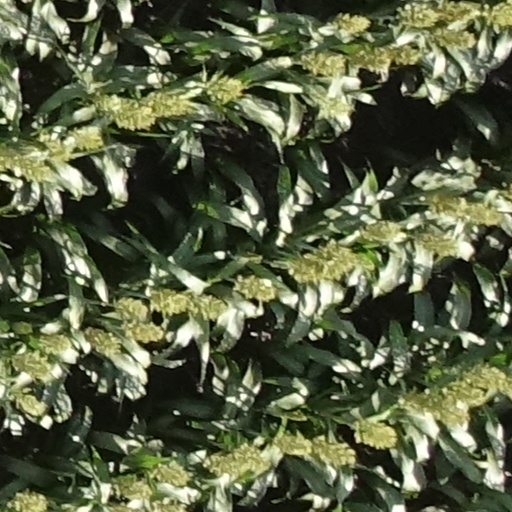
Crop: sorghum